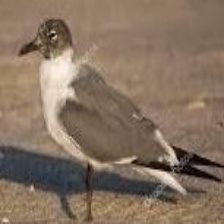
Species: LAUGHING GULL
Scientific name: LEUCOPHAEUS ATRICILLA